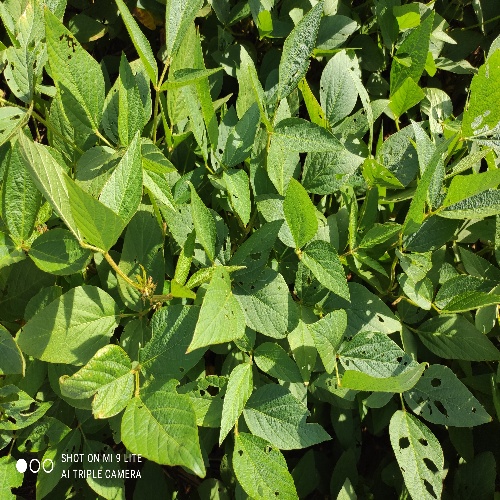
Label: Caterpillar